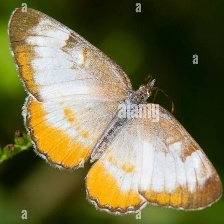
Species: MESTRA